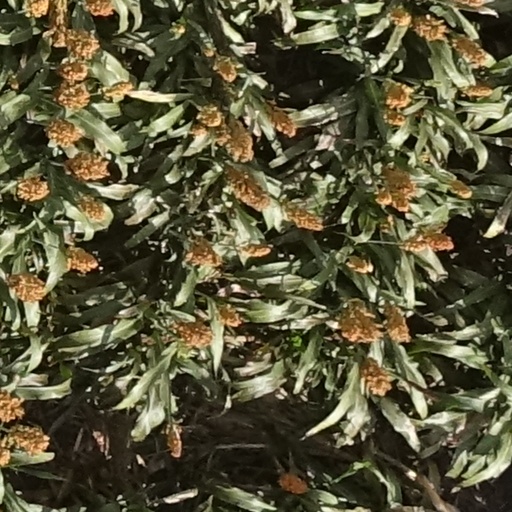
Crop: sorghum